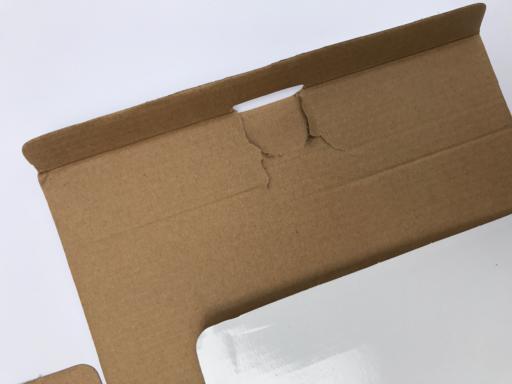
Waste category: cardboard